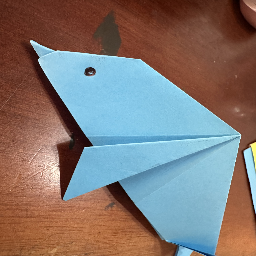
Material: Paper